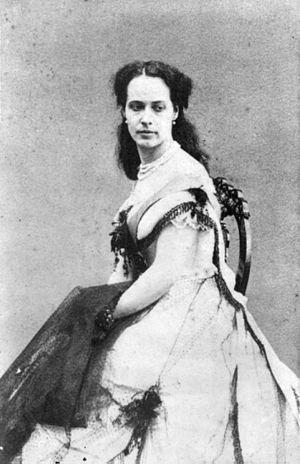
Agnes de Salm-Salm, née le 25 décembre 1844 à Franklin dans le Vermont aux États-Unis et morte le 21 décembre 1912 à Karlsruhe en Allemagne, est l'épouse américaine du prince Felix zu Salm-Salm, un mercenaire prussien aux côtés duquel elle a joué un rôle dans la Guerre de Sécession, puis lors de la guerre civile mexicaine entre le président Benito Juárez et l'empereur Maximilien Iᵉʳ du Mexique, et enfin lors de la guerre franco-prussienne.